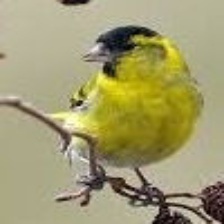
Species: ANDEAN SISKIN
Scientific name: SPINUS SPINESCENS